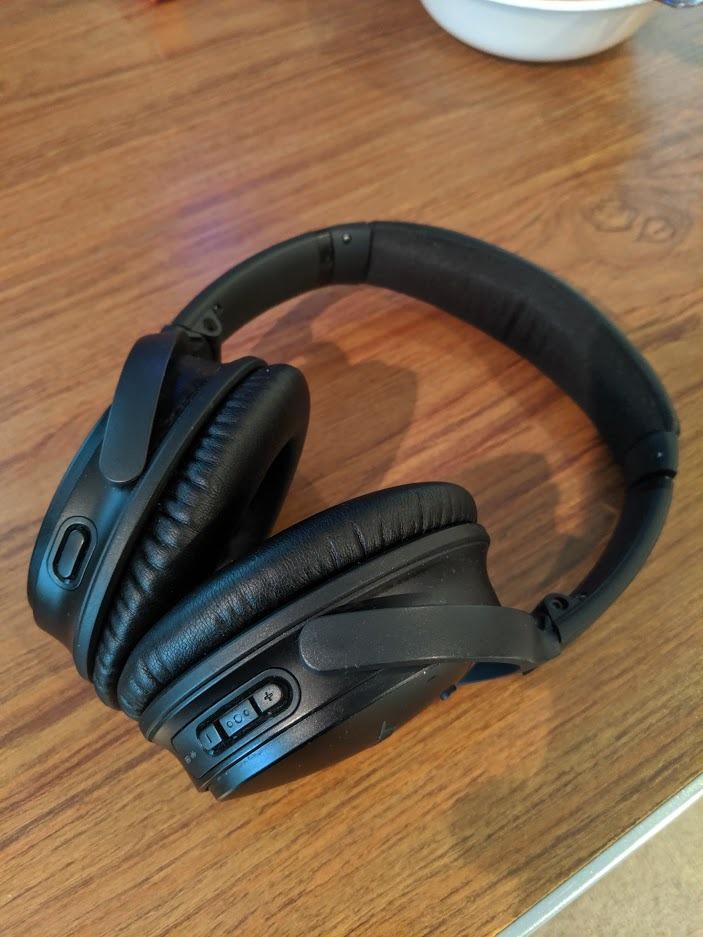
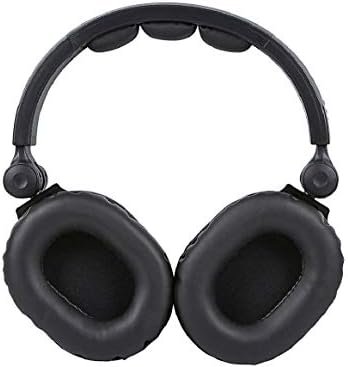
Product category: headphones
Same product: no